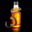
Label: bottle